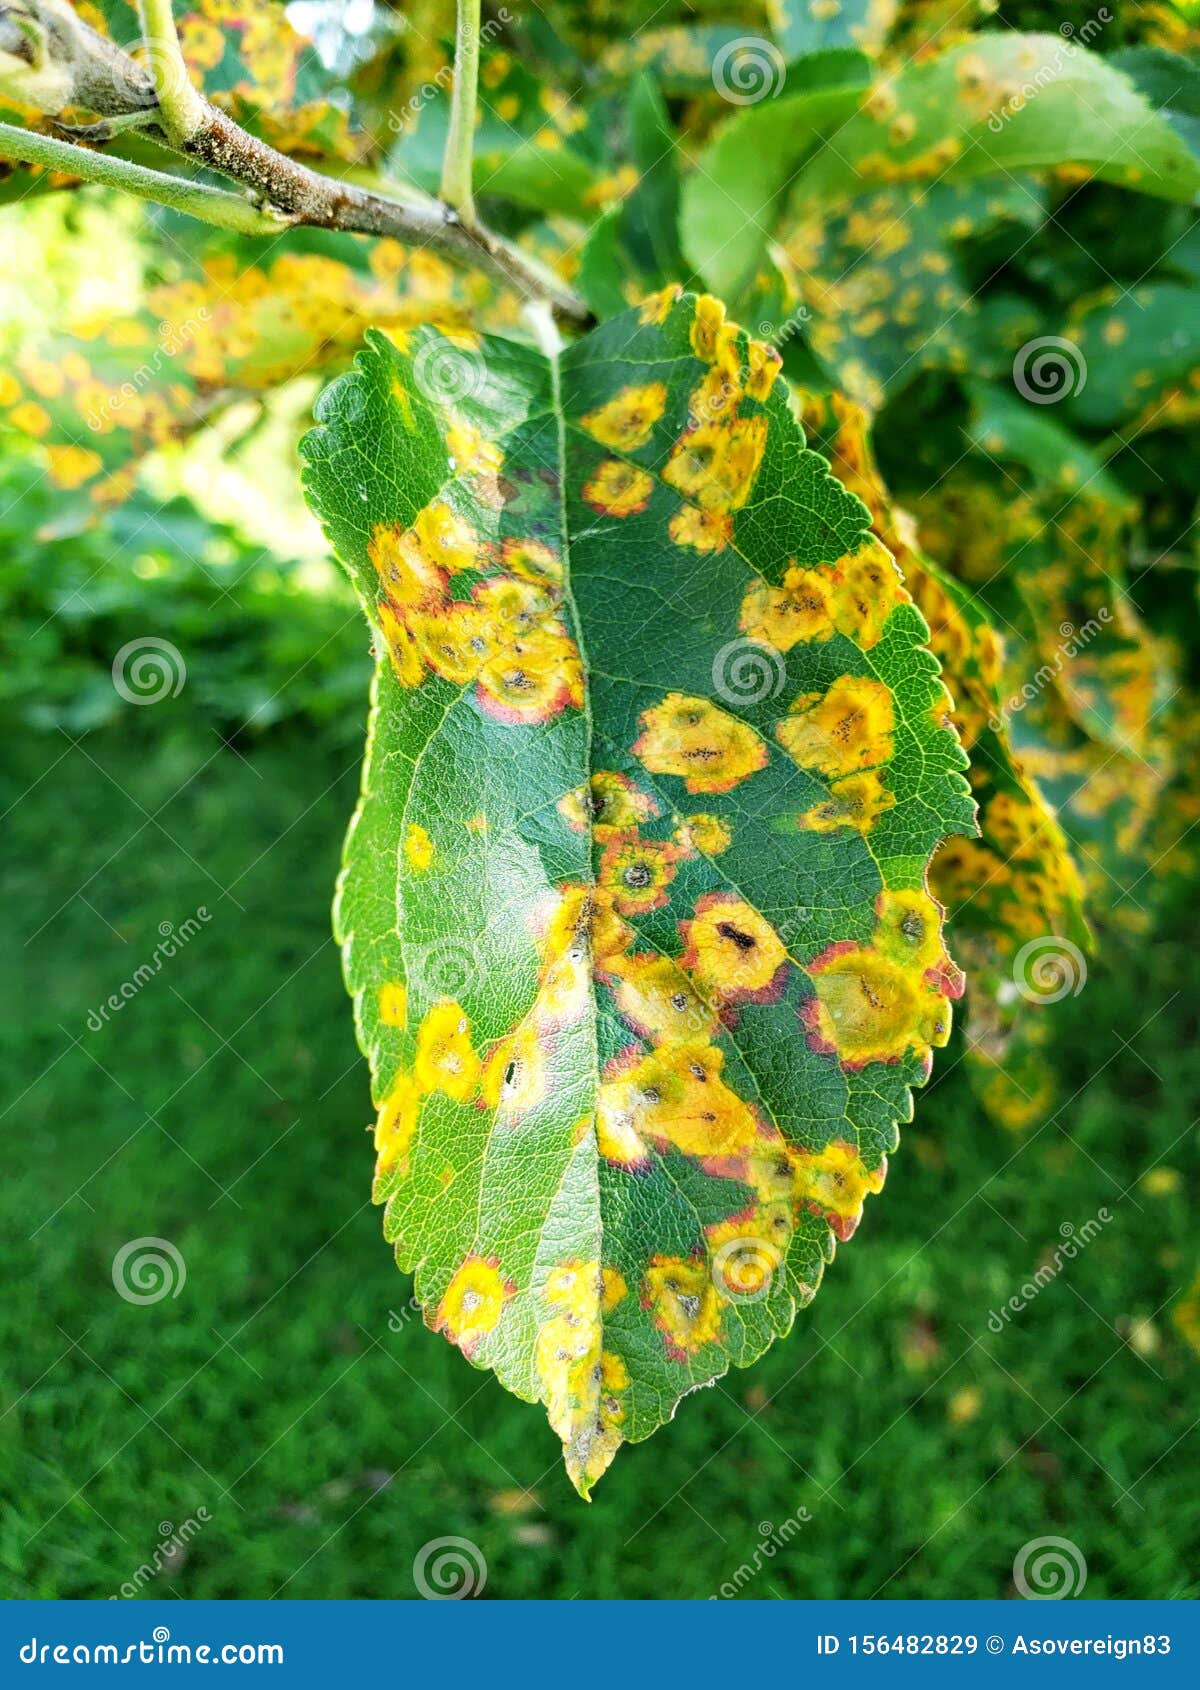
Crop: apple
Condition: rust